Henry Simon (politician)

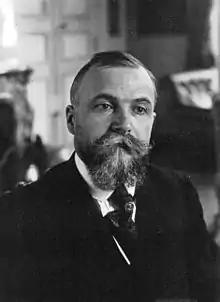
Simon in 1917

Louis Henry Simon (20 May 1874 – 2 December 1926) was a French industrialist, a radical socialist, who was a deputy from 1910 to 1926, and Minister of the Colonies from 1917 to 1920.